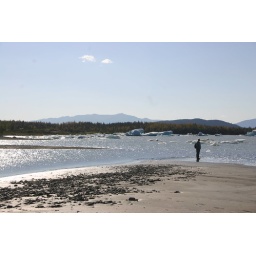
Pondering the ice on the water near the beach at Mendenhall Lake